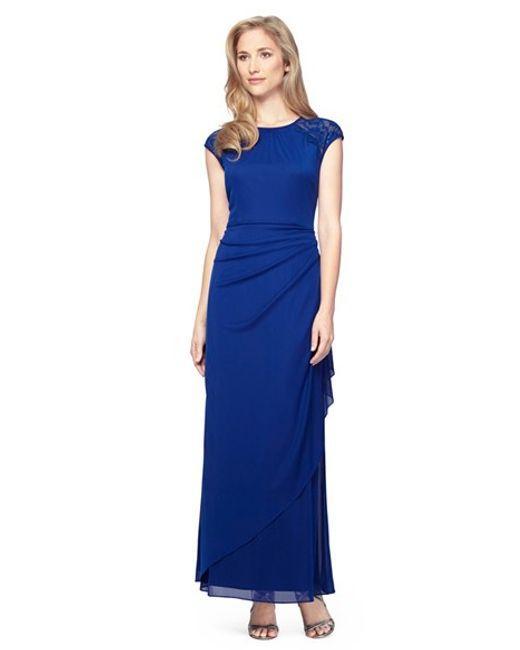
Blaues langes Seidenkleid für Damen